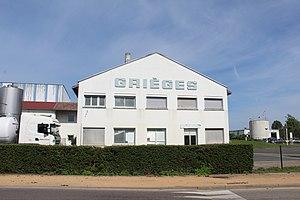
Laiterie de Grièges.
Grièges est une commune française située dans le département de l'Ain, en région Auvergne-Rhône-Alpes. Commune en partie insulaire du sud de la Bresse savoyarde entre le Beaujolais, le Mâconnais et la Dombes, elle connaît depuis quelques années une croissance démographique comme la plupart des communes de l'aire urbaine de Mâcon.